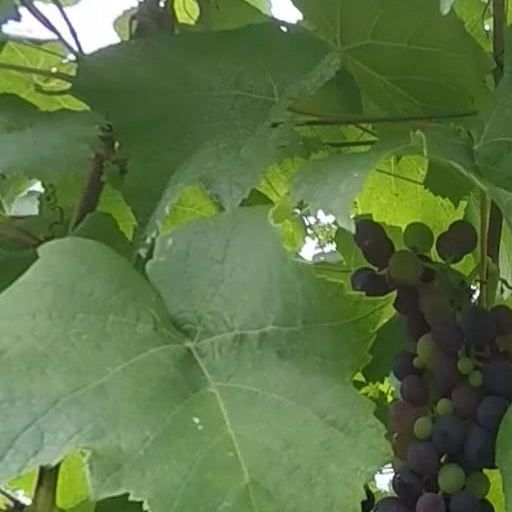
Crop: grape